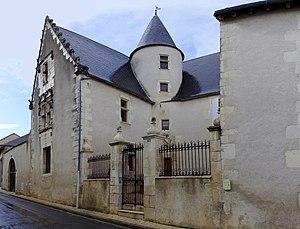
Hôtel de la Prévôté (fin XVe) aussi appelé hôtel Louis-XIII, Civray, Vienne, France.
Cet article recense une partie des monuments historiques de la Vienne, en France.
Civray est une commune du Centre-Ouest de la France, située dans le département de la Vienne, en région Nouvelle-Aquitaine.